Daboia palaestinae

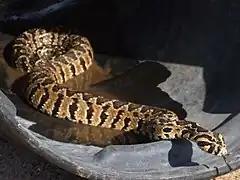
"D. palaestinae"

It grows to an average total length (body + tail) of , with a maximum total length of . The head is triangular, distinct from the neck and covered by small scales. The upper part of the body is colored by large dark rhomboid blotches sometimes forming a zig-zag pattern.